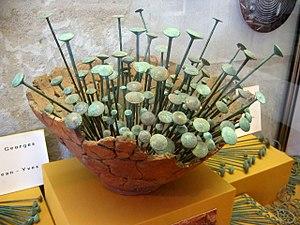
Le Musée de Sens se situe dans la ville de Sens dans le département français de l'Yonne, en région Bourgogne-Franche-Comté. Créé au milieu du XIXᵉ siècle, il accueille aujourd'hui une vaste collection d'objets et d'œuvres de toutes les époques et rassemble les collections de la Société archéologique de Sens, des donations et le trésor de la cathédrale Saint-Étienne de Sens.
L'histoire de l'Yonne est celle d'un département créé à la Révolution française, le 4 mars 1790 et dont le territoire recouvrait une partie des Anciennes provinces de France qu'étaient la Bourgogne, la Champagne, le Nivernais, l'Orléanais et l'Île-de-France.
Villethierry est une commune française située dans le département de l'Yonne en région Bourgogne-Franche-Comté.